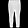
Label: Trouser